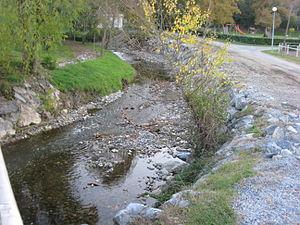
Le Luz à Baliros (Pyrénées).
Le Luz est un affluent gauche du gave de Pau, entre le Béez et le Soust.
Baliros est une commune française, située dans le département des Pyrénées-Atlantiques en région Nouvelle-Aquitaine.